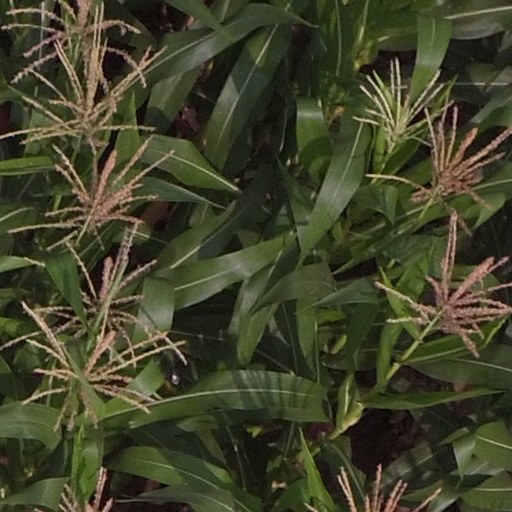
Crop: maize; corn